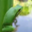
Label: frog